Economy of Kansas City

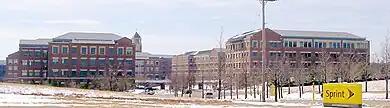
Former Sprint world headquarters campus, now T-Mobile US's second headquarters, designed by RMJM Hillier, in Overland Park

The Kansas City metro is the third largest beef-processing city in the US (behind Chicago and Cincinnati), and has the second largest rail network. The area has many factories, manufacturing plants, an official international trade zone, and the most foreign trade zone space in the nation. It has a number of large national and international companies, including these: